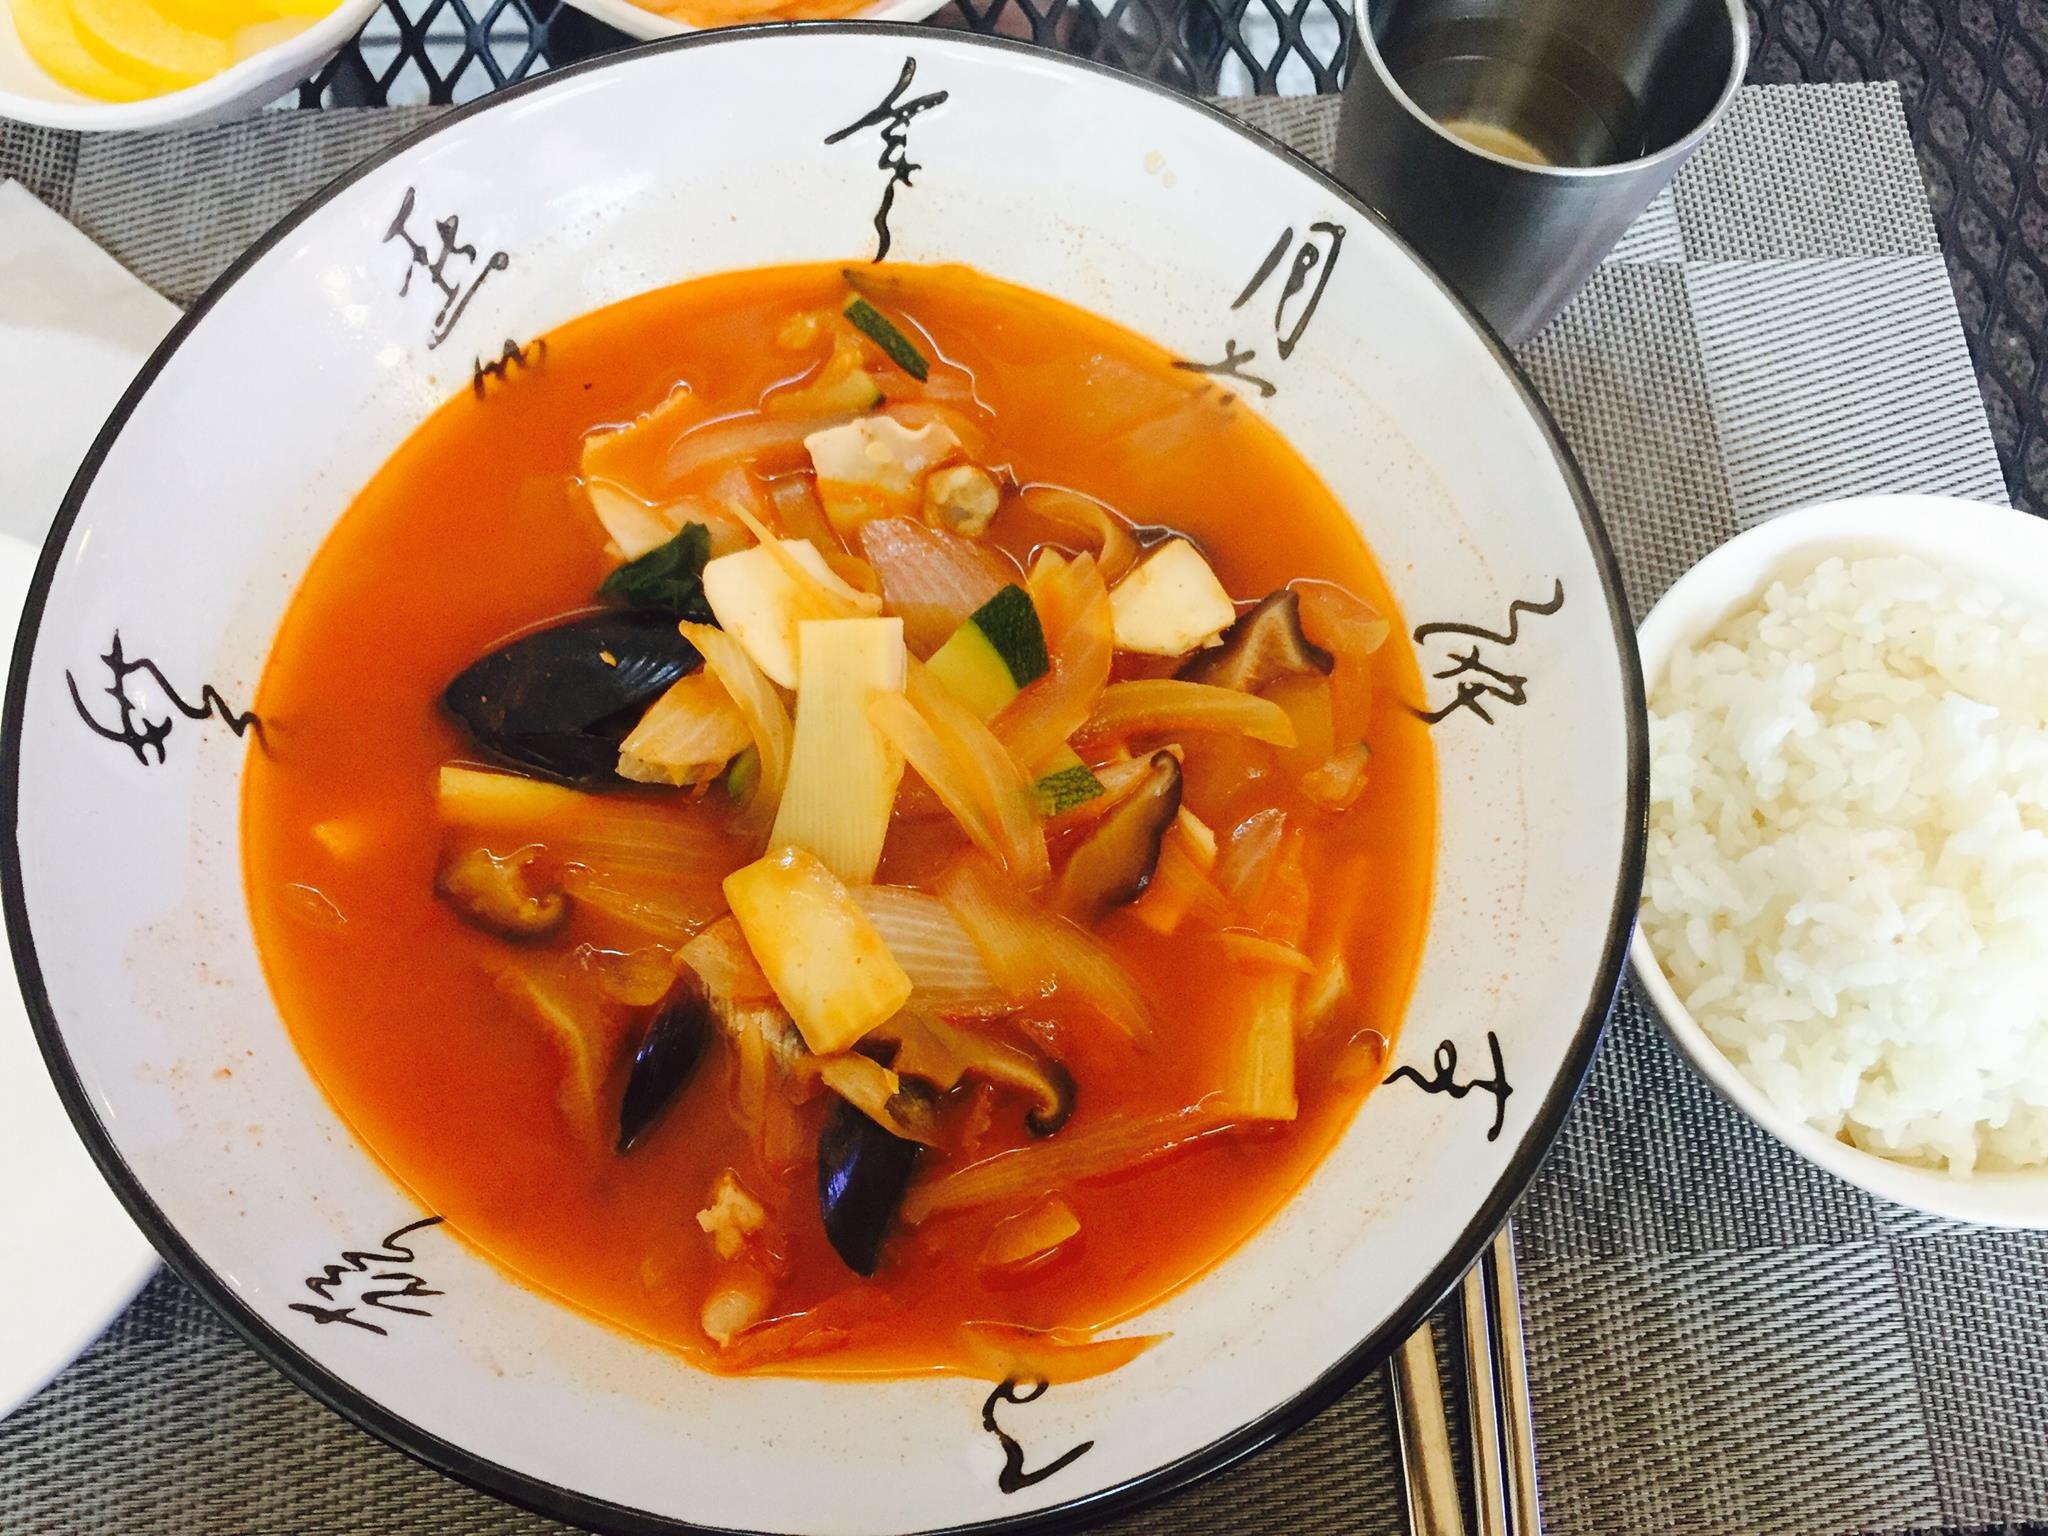
restaurant, dish, meal, food, chinese, produce, vegetable, cuisine, delicious, soup, stew, curry, republic of korea, thai food, spicy seafood, bouillabaisse